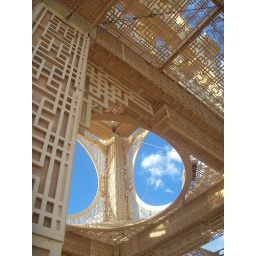
the temple at burning man 2007 located in black rock city, nevada near reno.